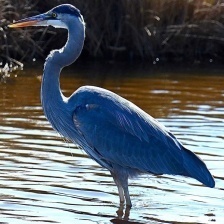
Species: BLUE HERON
Scientific name: ARDEA HERODIAS
ImageNet parent category: little_blue_heron